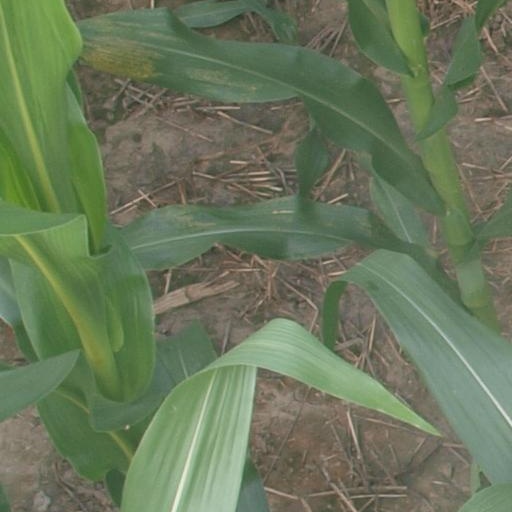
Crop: maize; corn